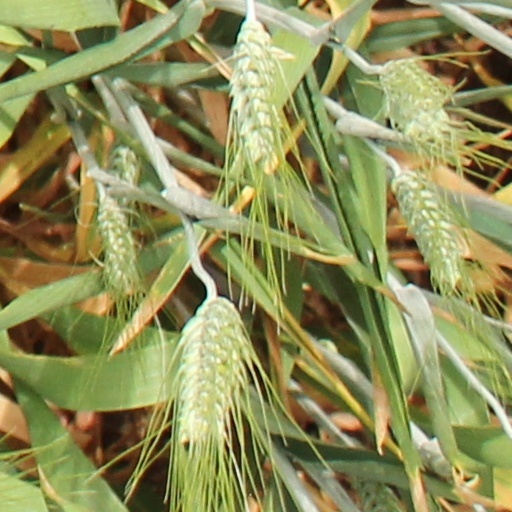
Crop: wheat